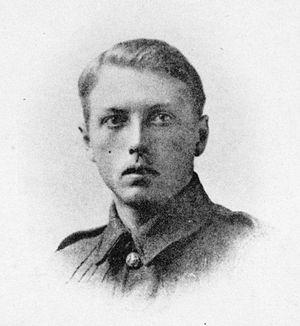
Longueval est une commune française située dans le département de la Somme, en région Hauts-de-France.